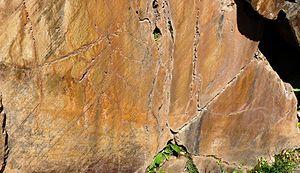
La vallée de la Côa, au nord du Portugal, est le plus important site d'art rupestre de plein air du Paléolithique supérieur de toute l'Europe. Il est inscrit depuis 1998 au patrimoine mondial de l'Unesco.